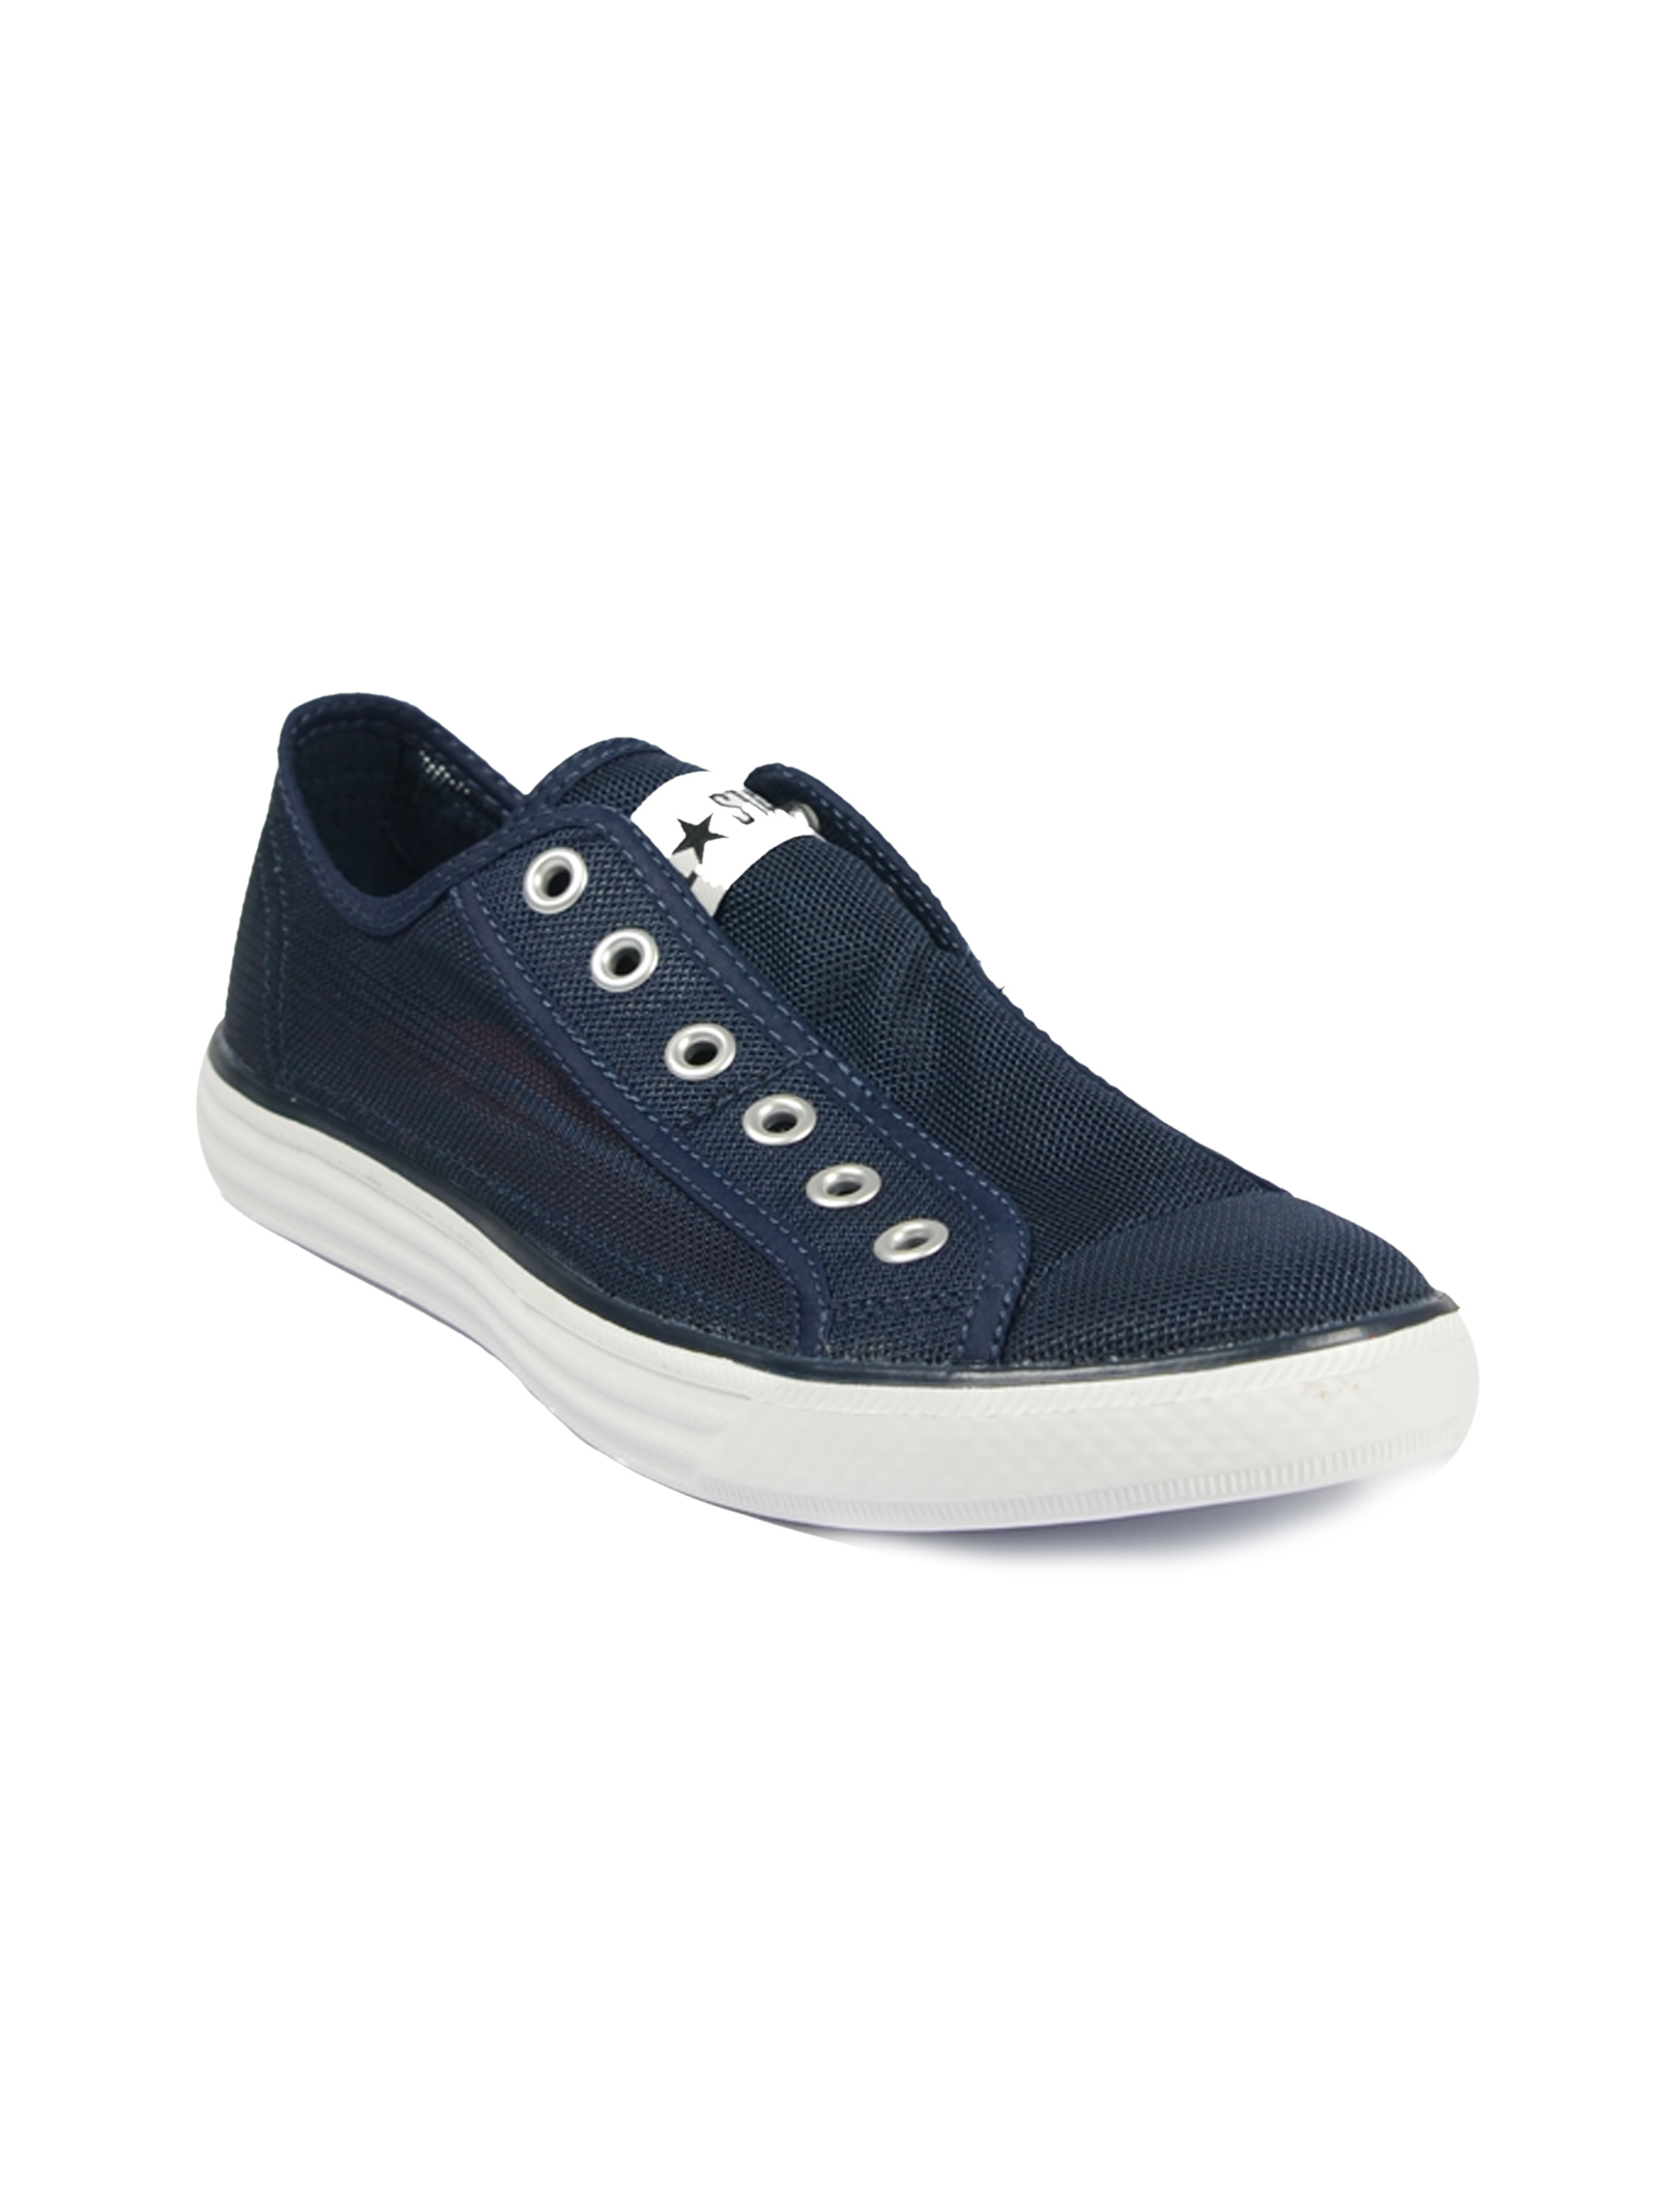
Converse Men's Chuck Slip Navy Red Canvas Shoe
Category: Footwear / Shoes / Casual Shoes
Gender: Men
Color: Navy Blue
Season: Fall 2011
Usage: Casual